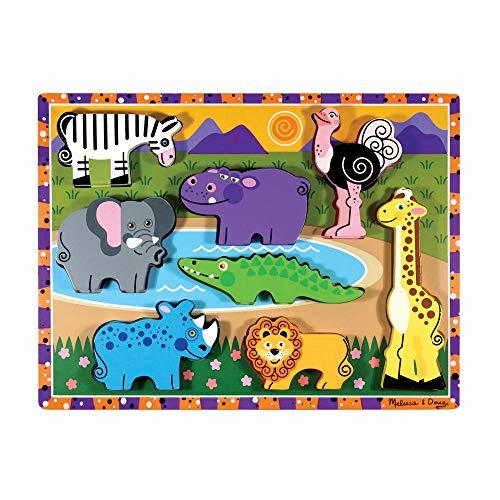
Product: Melissa & Doug Safari Wooden Chunky Puzzle (Preschool, Chunky Wooden Pieces, Full-Color Pictures, 8 Pieces, Great Gift for Girls and Boys - Best for 2, 3, and 4 Year Olds)
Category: Toys & Games | Puzzles | Pegged Puzzles
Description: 8-PIECE WOODEN PUZZLE: The Melissa and Doug Safari Wooden Chunky Puzzle features 8 wooden, durable, easy-to-grasp pieces that display full-color pictures of safari animals.
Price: $9.99
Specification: ProductDimensions:10.6x11.8x0.5inches|ItemWeight:1.1pounds|ShippingWeight:1.65pounds(Viewshippingratesandpolicies)|DomesticShipping:ItemcanbeshippedwithinU.S.|InternationalShipping:ThisitemcanbeshippedtoselectcountriesoutsideoftheU.S.LearnMore|ASIN:B000B9RHYC|Itemmodelnumber:3722|Manufacturerrecommendedage:24months-4years